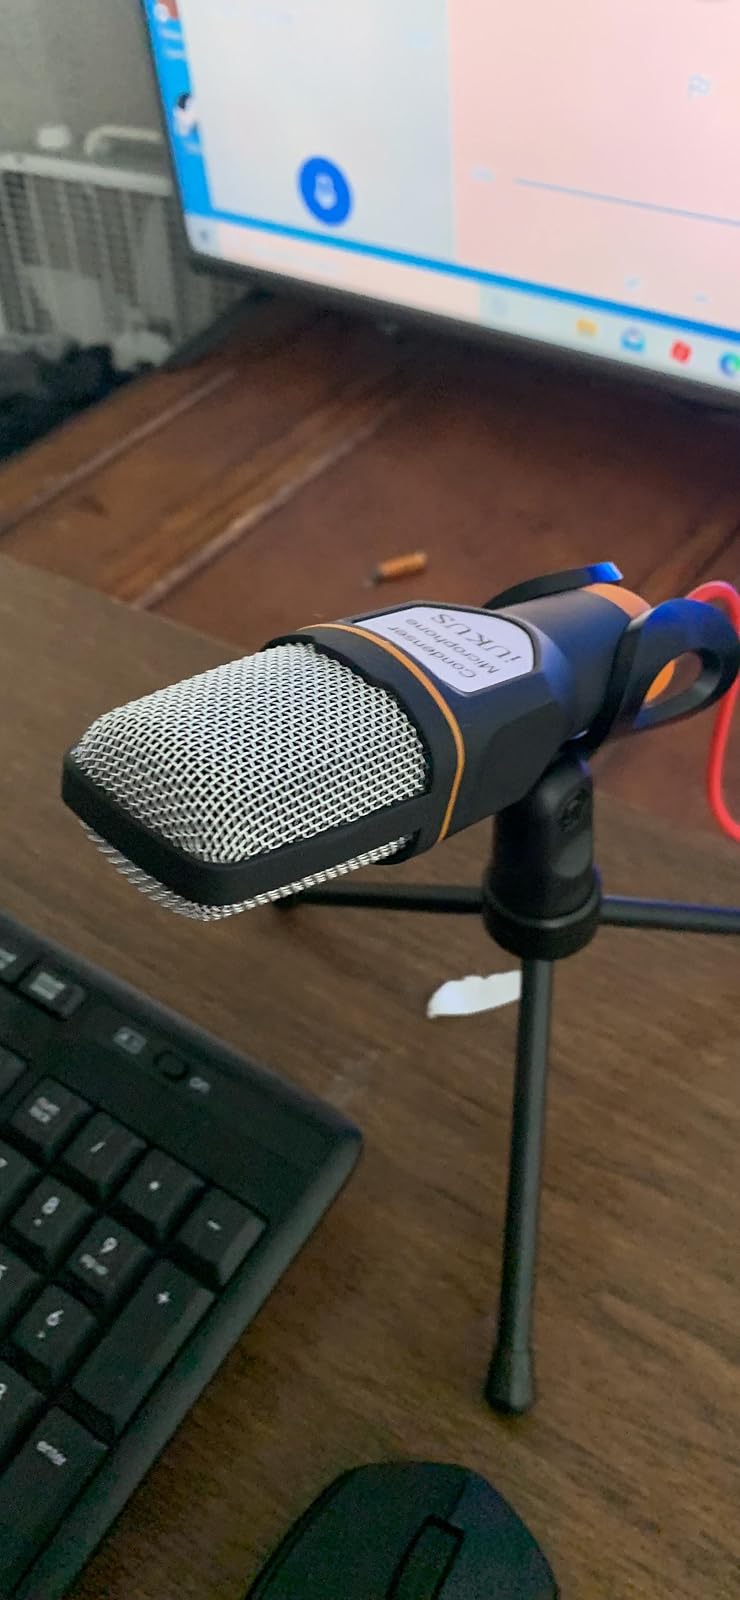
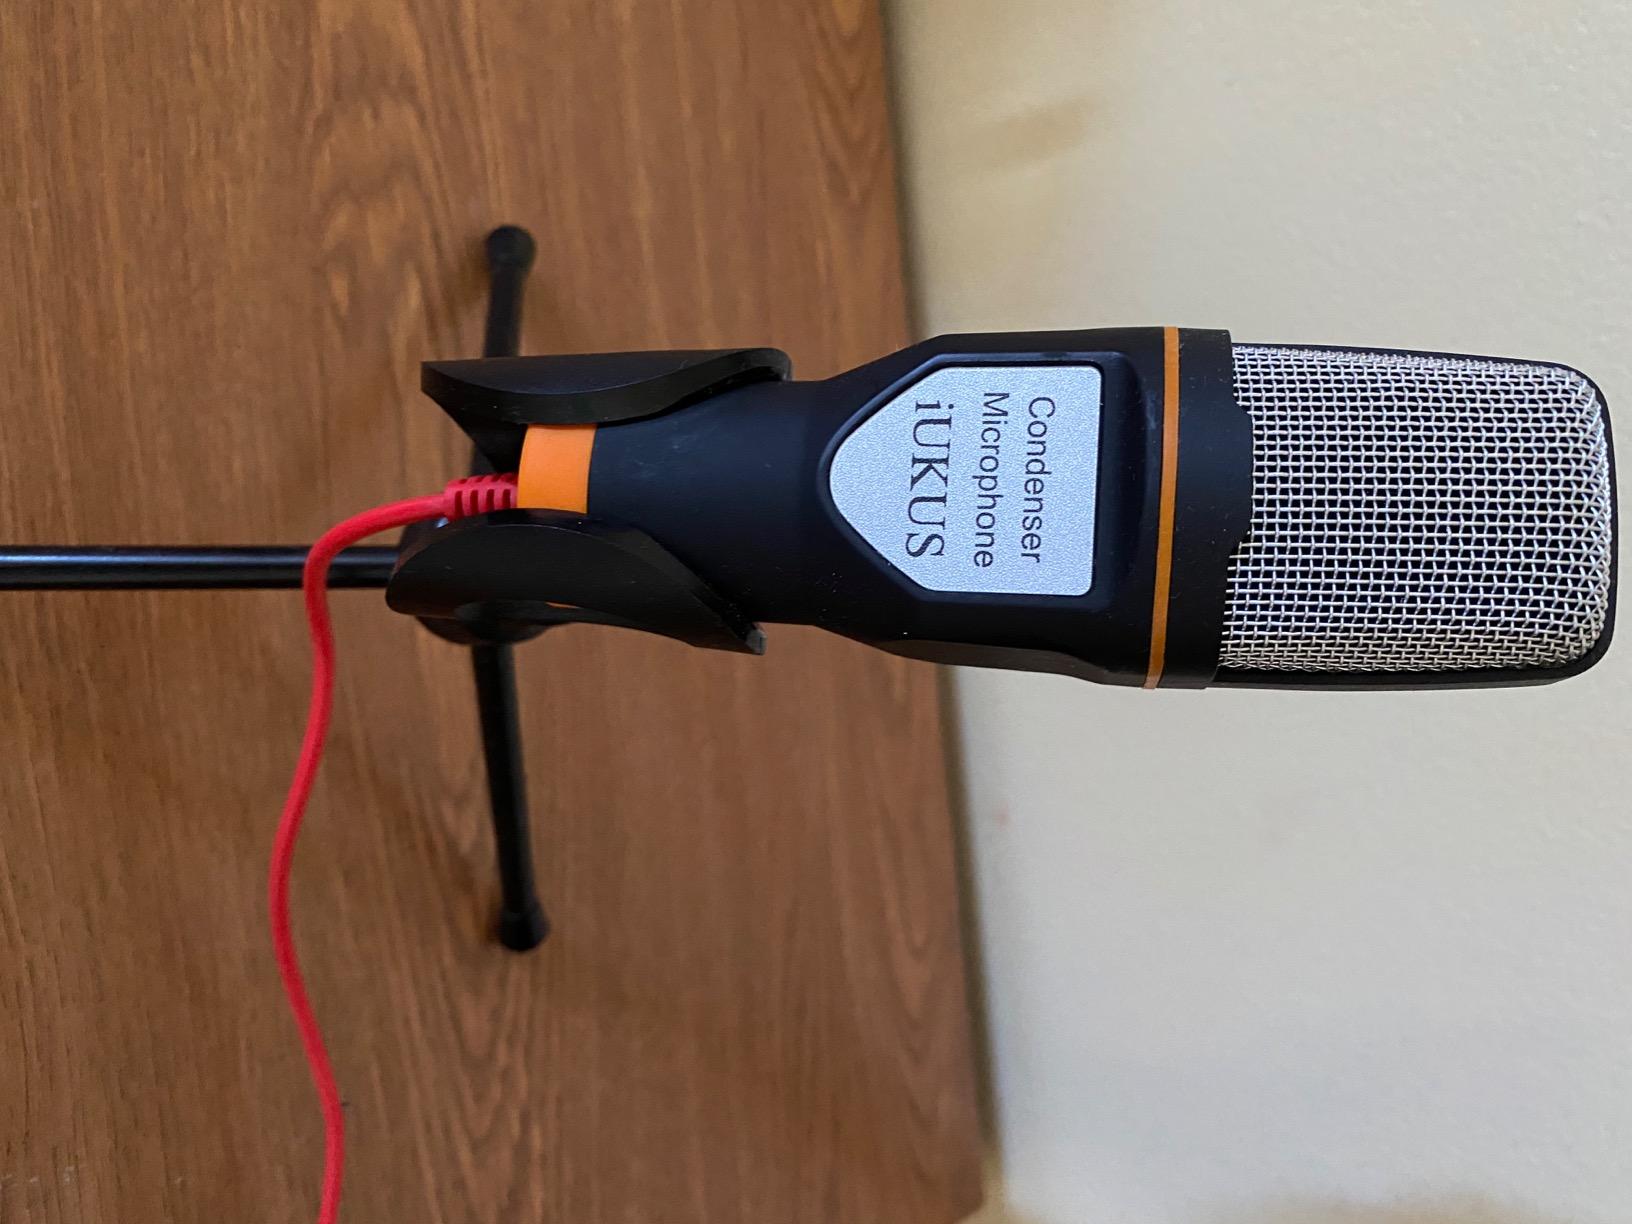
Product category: microphone
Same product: yes